Brisbane Boys' College Buildings

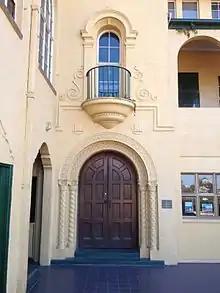
Door to the tower with the round balconette above, 2014

Sited slightly below the ridge of Kensington Terrace, the main building is a three-storeyed rendered masonry Spanish Mission style building. Classroom wings with terracotta tiled hipped roofs flank a central entrance, tower, and campanile. It has concrete floors, timber doors, steel hopper windows to the upper storeys, red brick sills, and rich decorative features to the facades and interior.